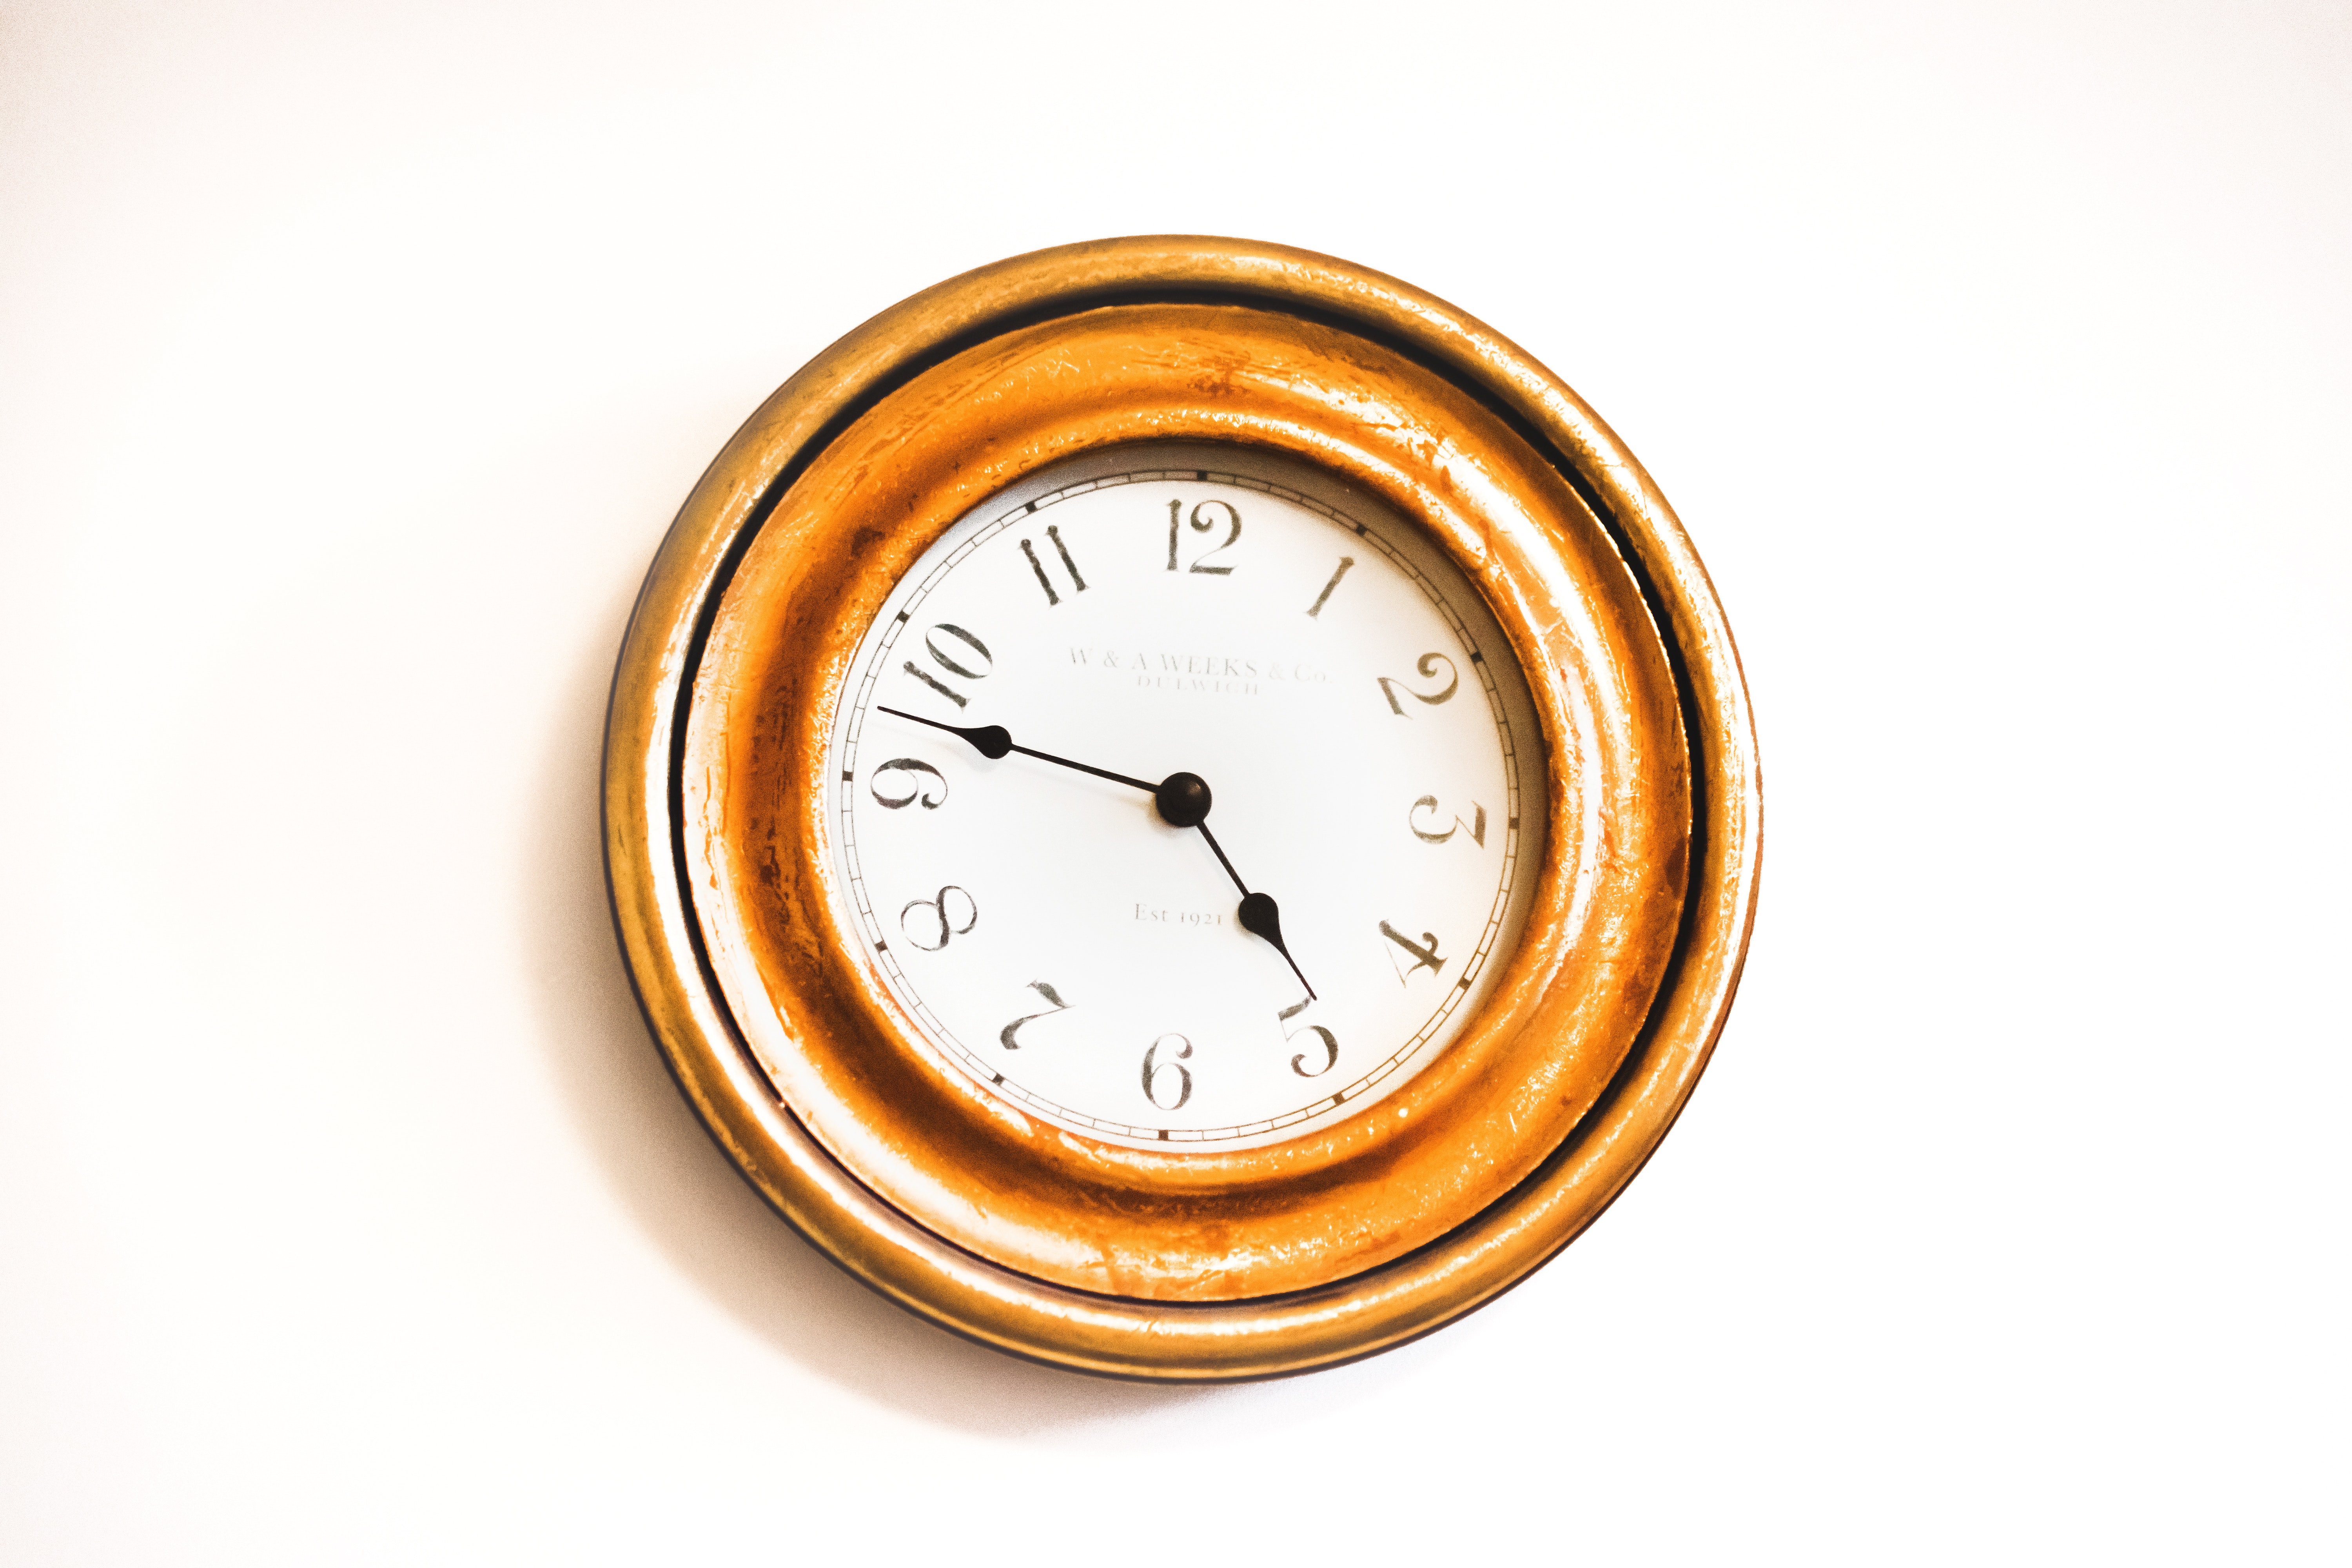
clock, wall clock, brass, metal, home accessories, interior design